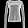
Label: Pullover